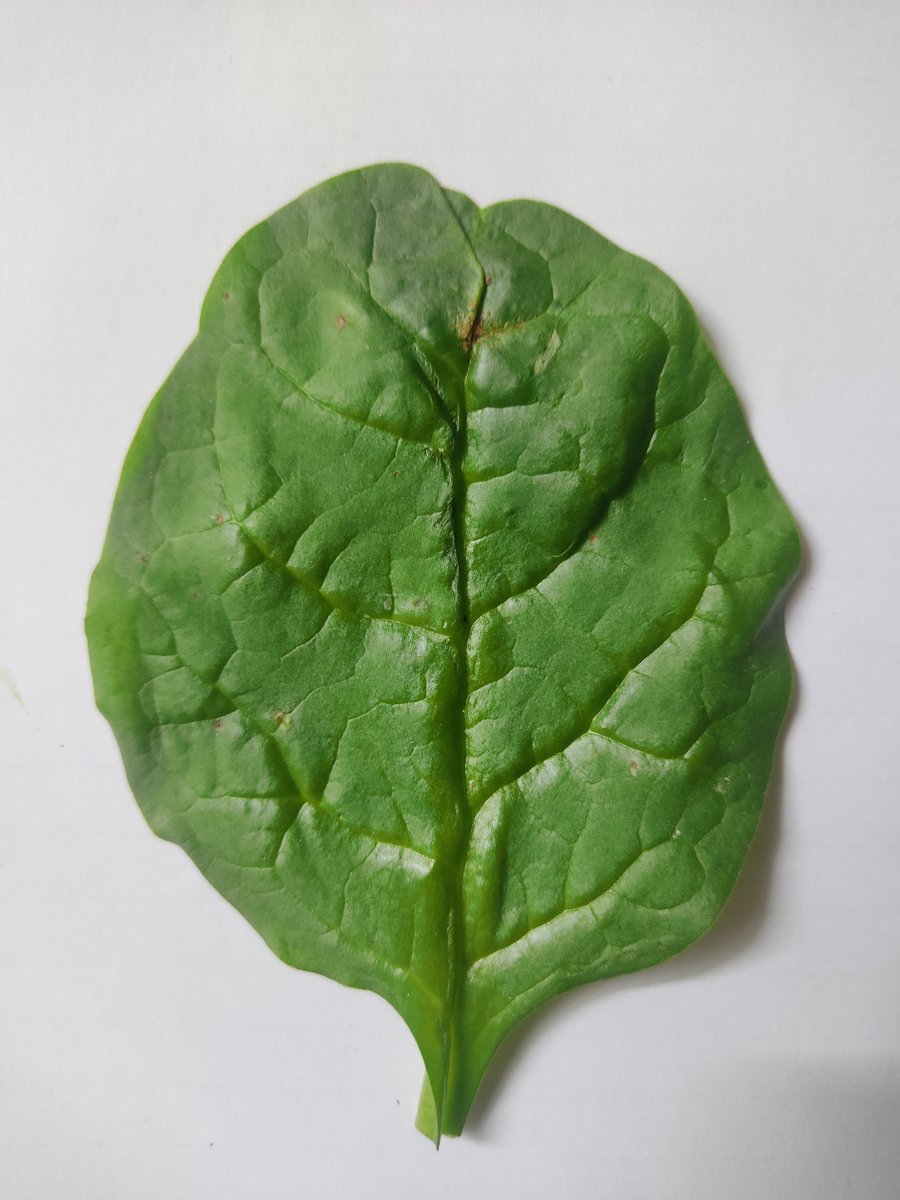
Label: Healthy-Leaf